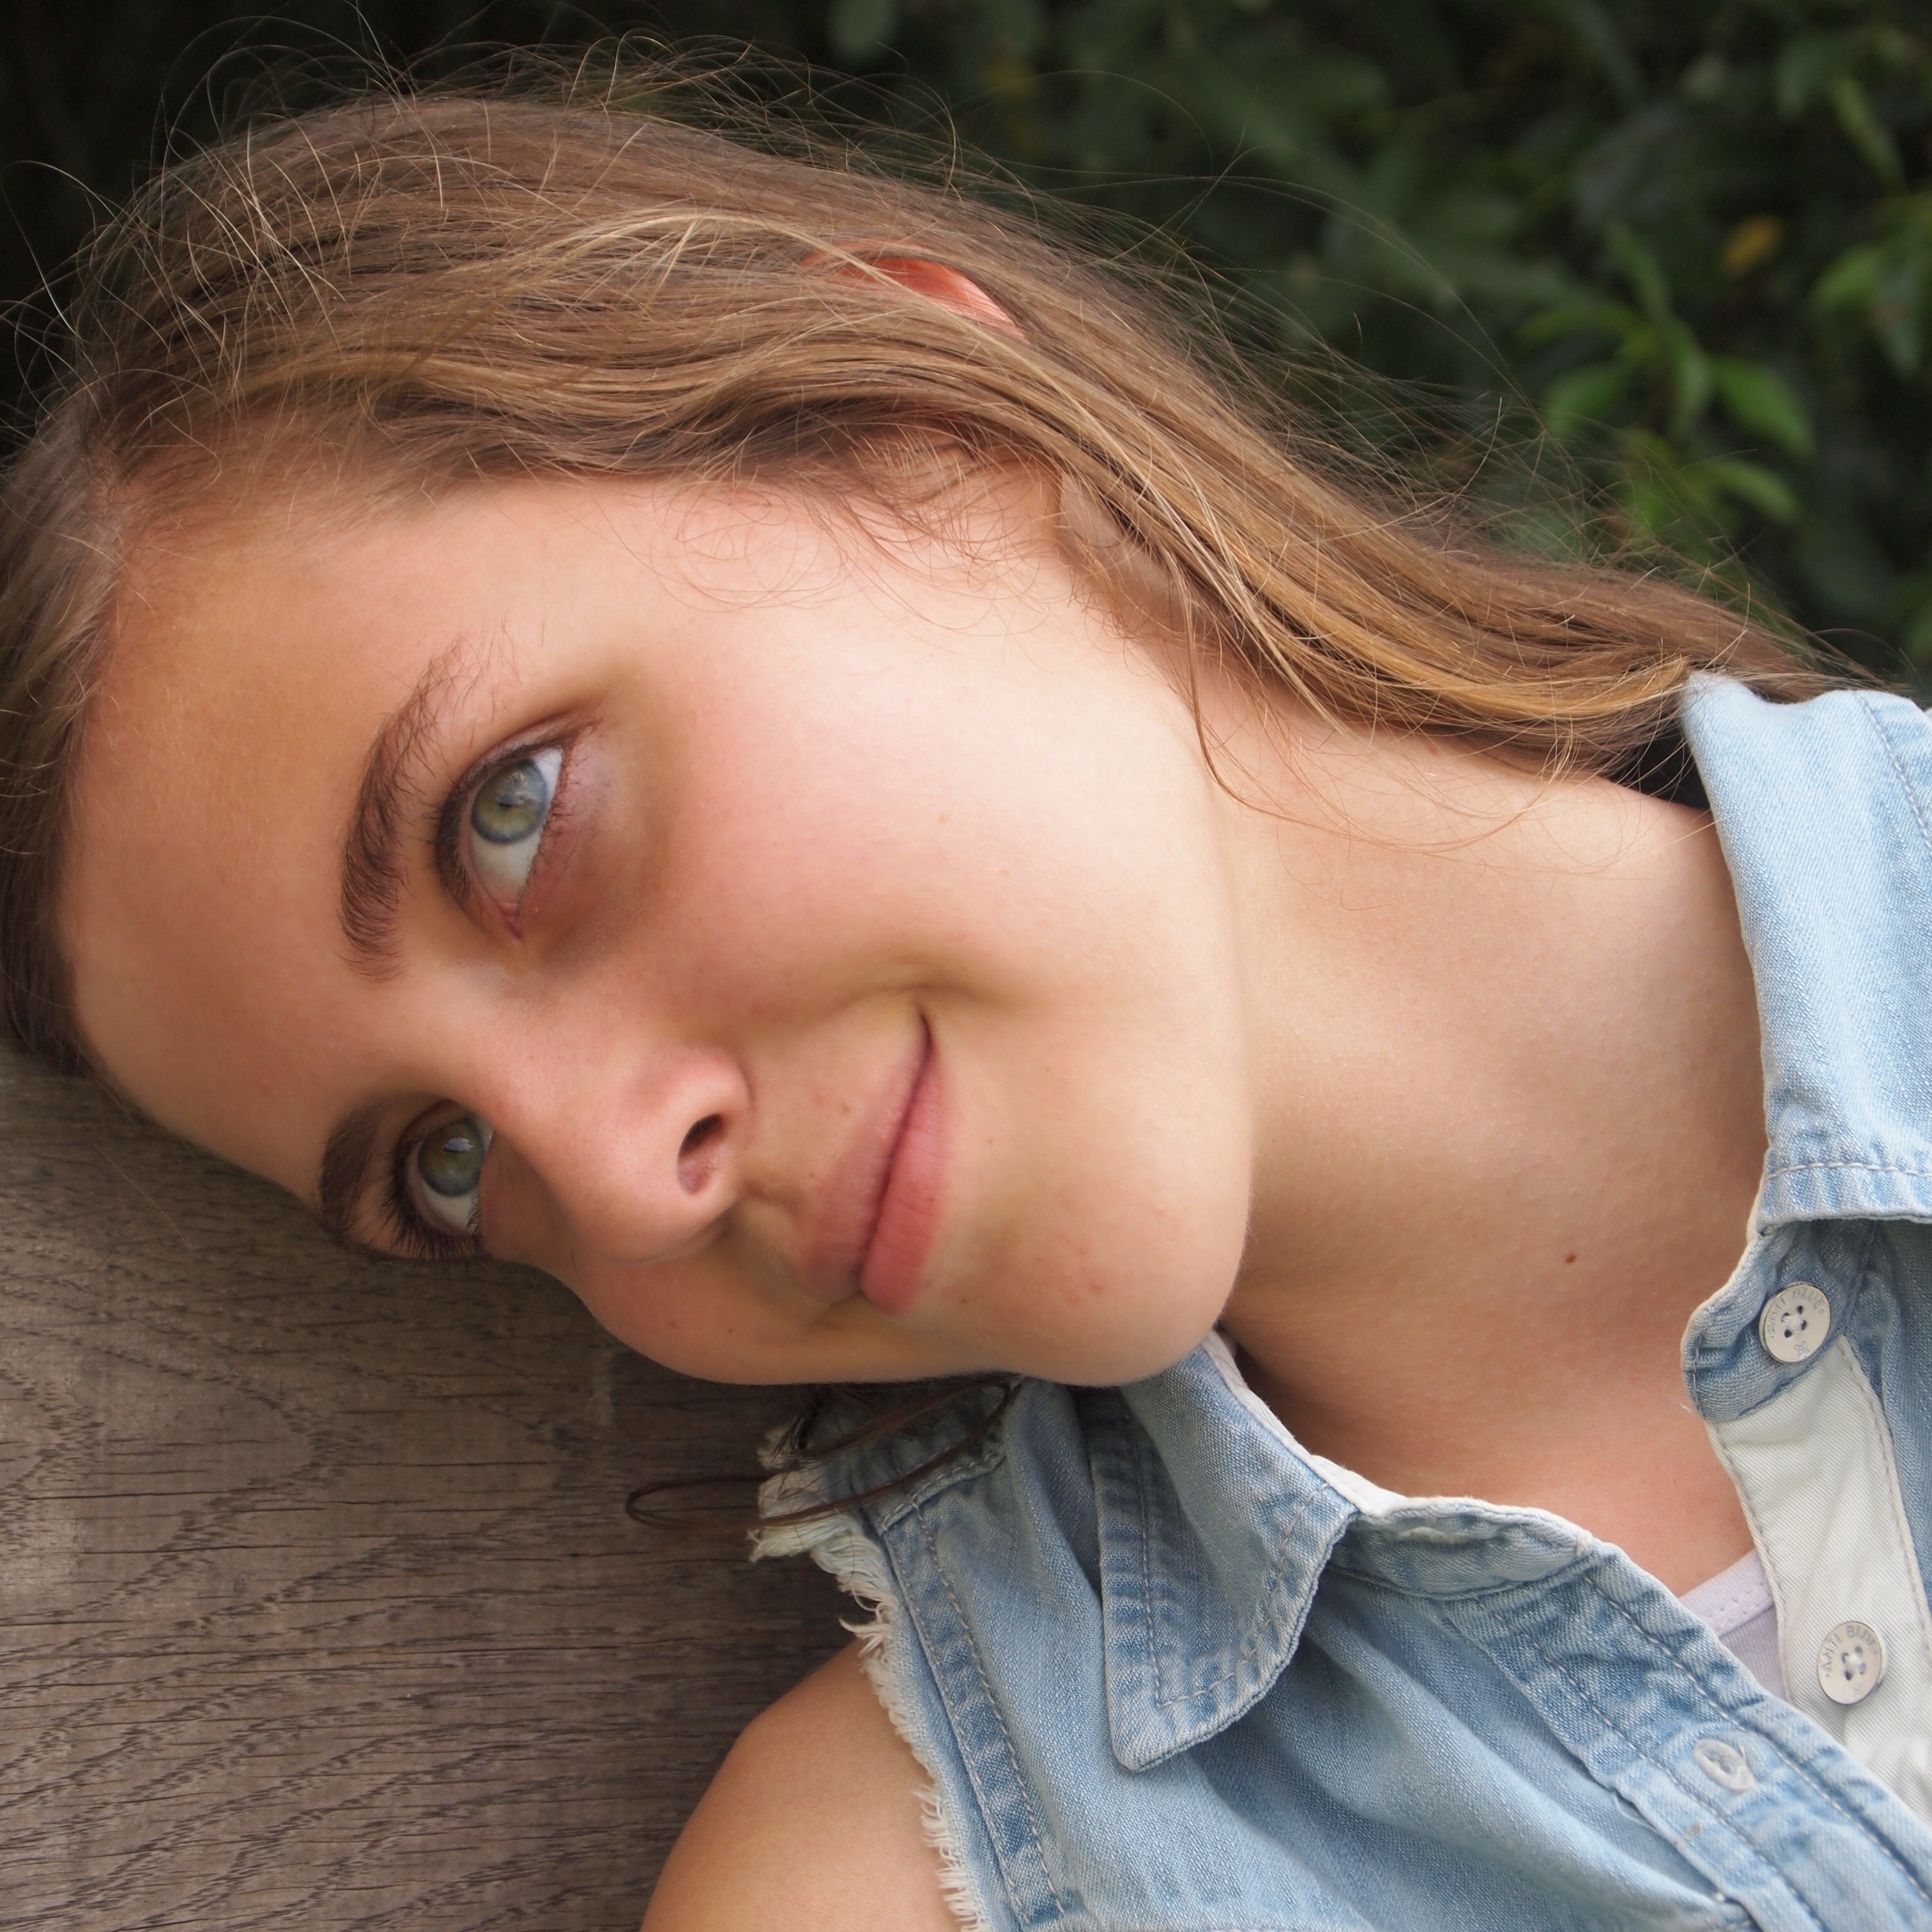
hand, open, person, girl, woman, hair, photography, summer, portrait, model, child, lady, facial expression, hairstyle, smile, mouth, long hair, close up, human body, face, nose, eye, head, skin, beauty, joy, blond, organ, blue eyes, photo shoot, brown hair, unconcernedly, portrait photography, art model